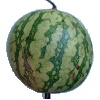
Label: Watermelon 1